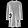
Label: Dress